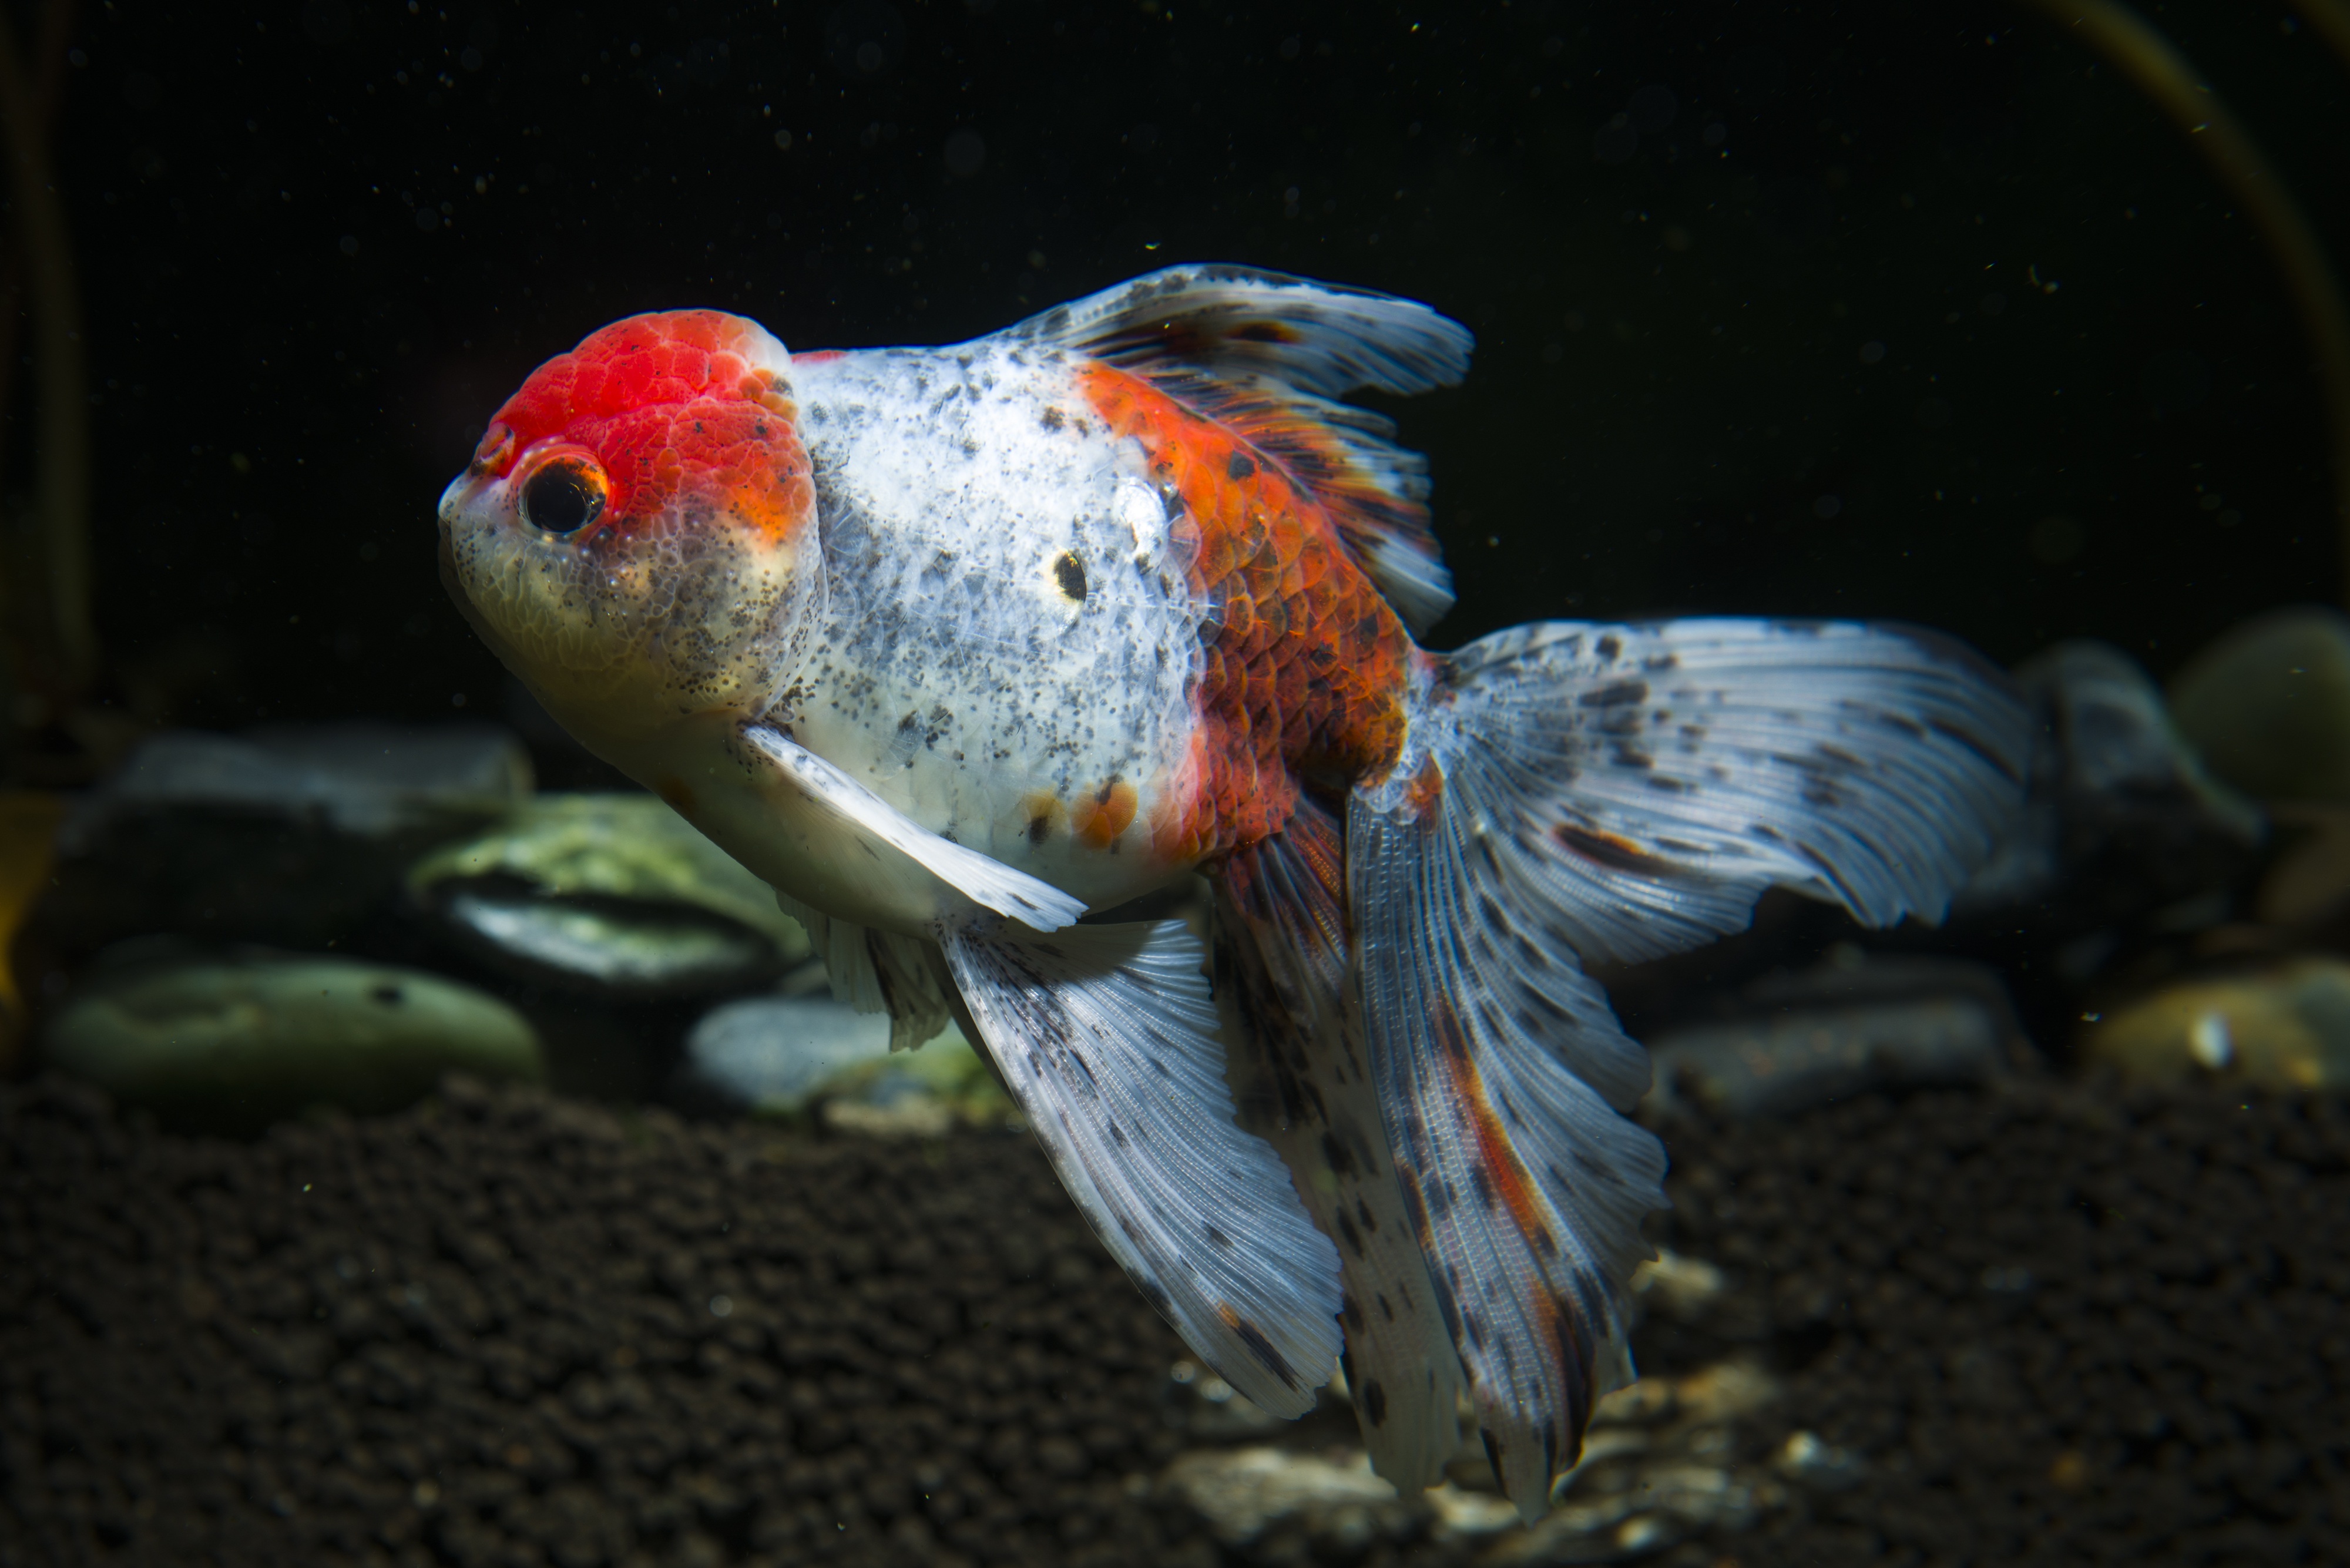
biology, fish, fauna, pets, aquarium, vertebrate, goldfish, ornamental fish, marine biology